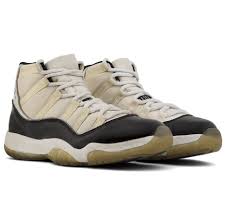
Label: Sneaker